Nintendo DS

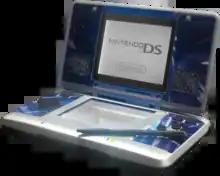
A Nintendo DS, skinned in blue

As is normal for electronics, some were reported as having problems with stuck pixels in either of the two screens. Although return policies for LCD displays vary between manufacturers and regions, in North America, Nintendo chose to replace a system with faulty pixels only if the owner claimed that it interfered with their gaming experience. There were two exchange programs in place for North America. In the first, the owner of the defective DS in question would provide a valid credit card number and, afterward, Nintendo would ship a new DS system to the owner with shipping supplies to return the defective system. In the second, the owner of the defective DS in question would have shipped their system to Nintendo for inspection. After inspection, Nintendo technicians would have either shipped a replacement system or fixed the defective system. The first option allowed the owner to have a new DS in 3–5 business days.